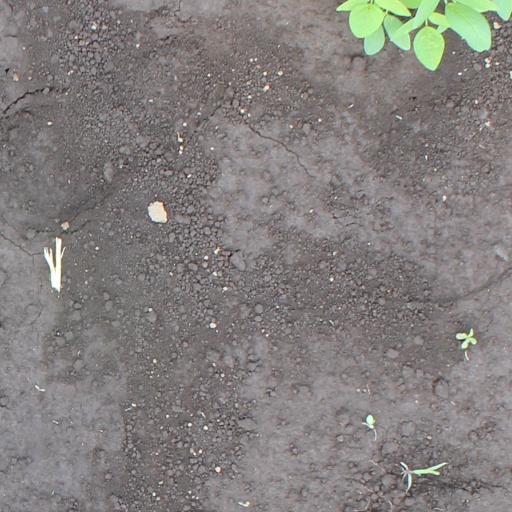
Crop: soybean